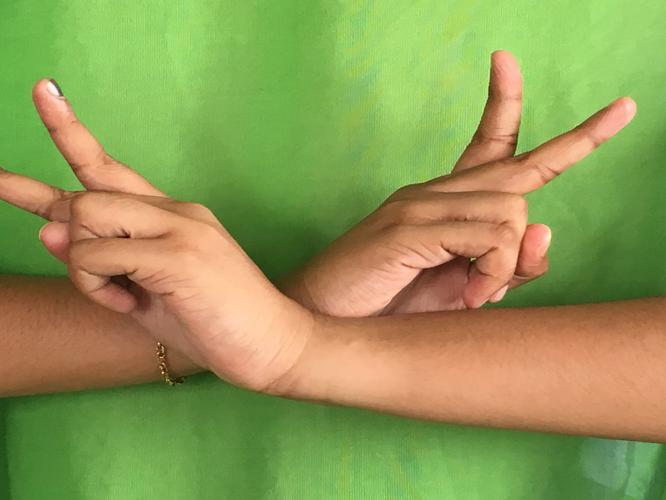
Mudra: Kartariswastika
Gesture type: double_hand